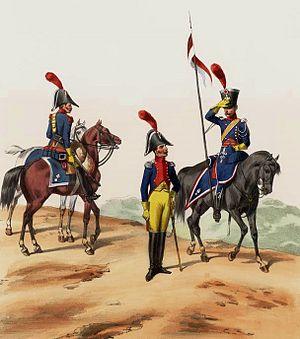
Gendarmerie française d'Espagne, de gauche à droite
L'armée napoléonienne est constituée par l'ensemble des forces terrestres au service du Premier Empire qui prirent part aux guerres napoléoniennes entre 1805 et 1815. Elle est constituée par les troupes françaises et celles levées dans les départements « annexés » au fil des conquêtes révolutionnaires puis napoléoniennes, les armées des « États vassaux » de l'Empire, les contingents de la Confédération du Rhin, les troupes étrangères, l'armée aux colonies ainsi que l'armée intérieure comprenant notamment les unités de défense côtière et la Garde nationale.
La gendarmerie française d'Espagne, aussi surnommée petite gendarmerie d'Espagne pour la différencier de la gendarmerie départementale, regroupe l'ensemble des unités françaises de gendarmerie servant pendant la guerre d'Espagne de 1810 à 1814. Les escadrons de gendarmes y sont essentiellement employés aux escortes, aux avant-postes, à la chasse aux guérilleros et remplissent également leur rôle de sûreté habituel. Le recrutement s'effectue au sein des vétérans de la gendarmerie impériale et parmi les régiments de la ligne.